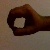
The image shows a hand gesture representing the number 0 in Indian Sign Language.